Anna May Wong

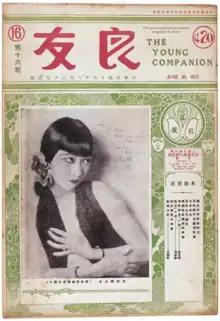
Wong on the cover of the Chinese magazine "The Young Companion" in June 1927

At the age of 19, Wong was cast in a supporting role as a scheming Mongol slave in the 1924 Douglas Fairbanks picture "The Thief of Bagdad". Playing a stereotypical "Dragon Lady" role, her brief appearances on-screen caught the attention of audiences and critics alike. The film grossed more than $2 million and helped introduce Wong to the public. Around this time, Wong had a relationship with Tod Browning, who had directed her in "Drifting" a year earlier.